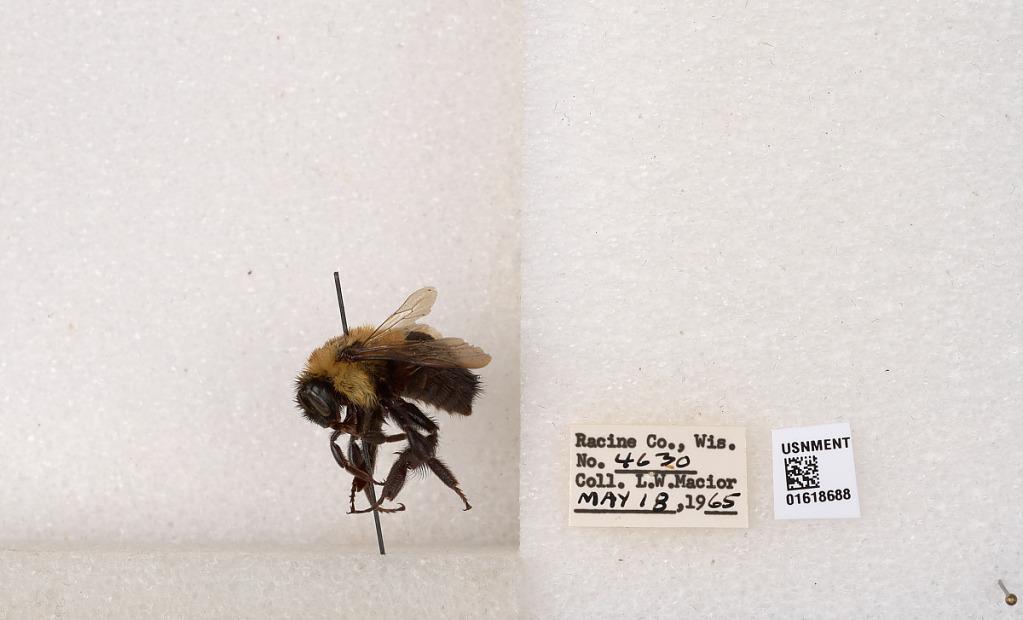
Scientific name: Bombus impatiens Cresson
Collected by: L. Macior
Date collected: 1965-5-18
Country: United States
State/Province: Wisconsin
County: Racine
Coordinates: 42.7299, -87.8123